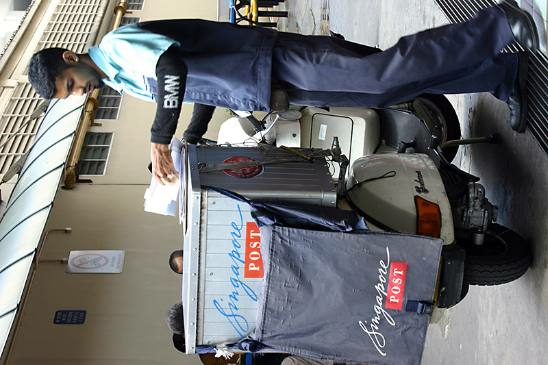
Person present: Yes